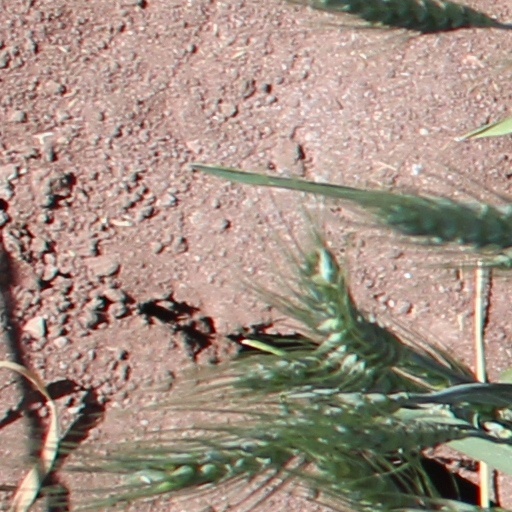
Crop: wheat